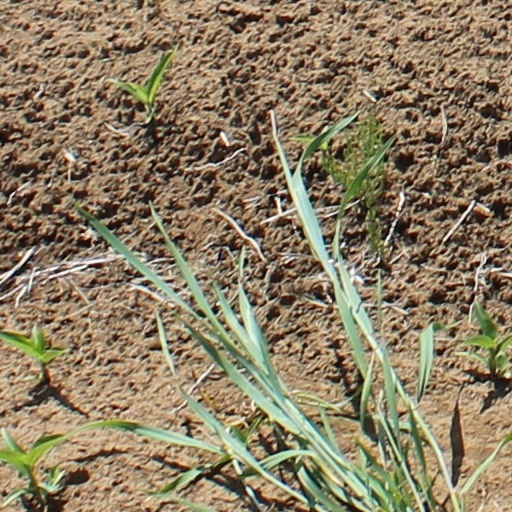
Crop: wheat